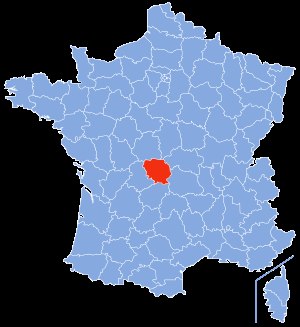
Creuse
Creuses placering
Creuse er et fransk departement i regionen Nouvelle-Aquitaine. Hovedbyen er Guéret, og departementet har 124470 indbyggere.